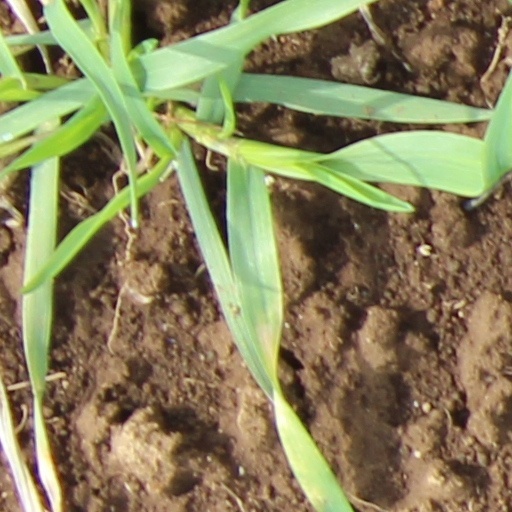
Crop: wheat